Alice Hathaway Lee Roosevelt

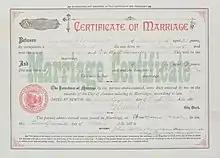
Marriage certificate of the Roosevelts, 1880

At age 19, Lee married Roosevelt on October 27, 1880 (T.R.'s 22nd birthday), at the Unitarian Church in Brookline, Massachusetts. The couple's "proper" honeymoon was delayed until the following summer due to her new husband's acceptance into Columbia Law School. After spending the first two weeks of their marriage at the Roosevelt family summer rental in Oyster Bay known as "Tranquility," the couple went to live with Theodore's widowed mother, Martha Stewart "Mittie" Bulloch.